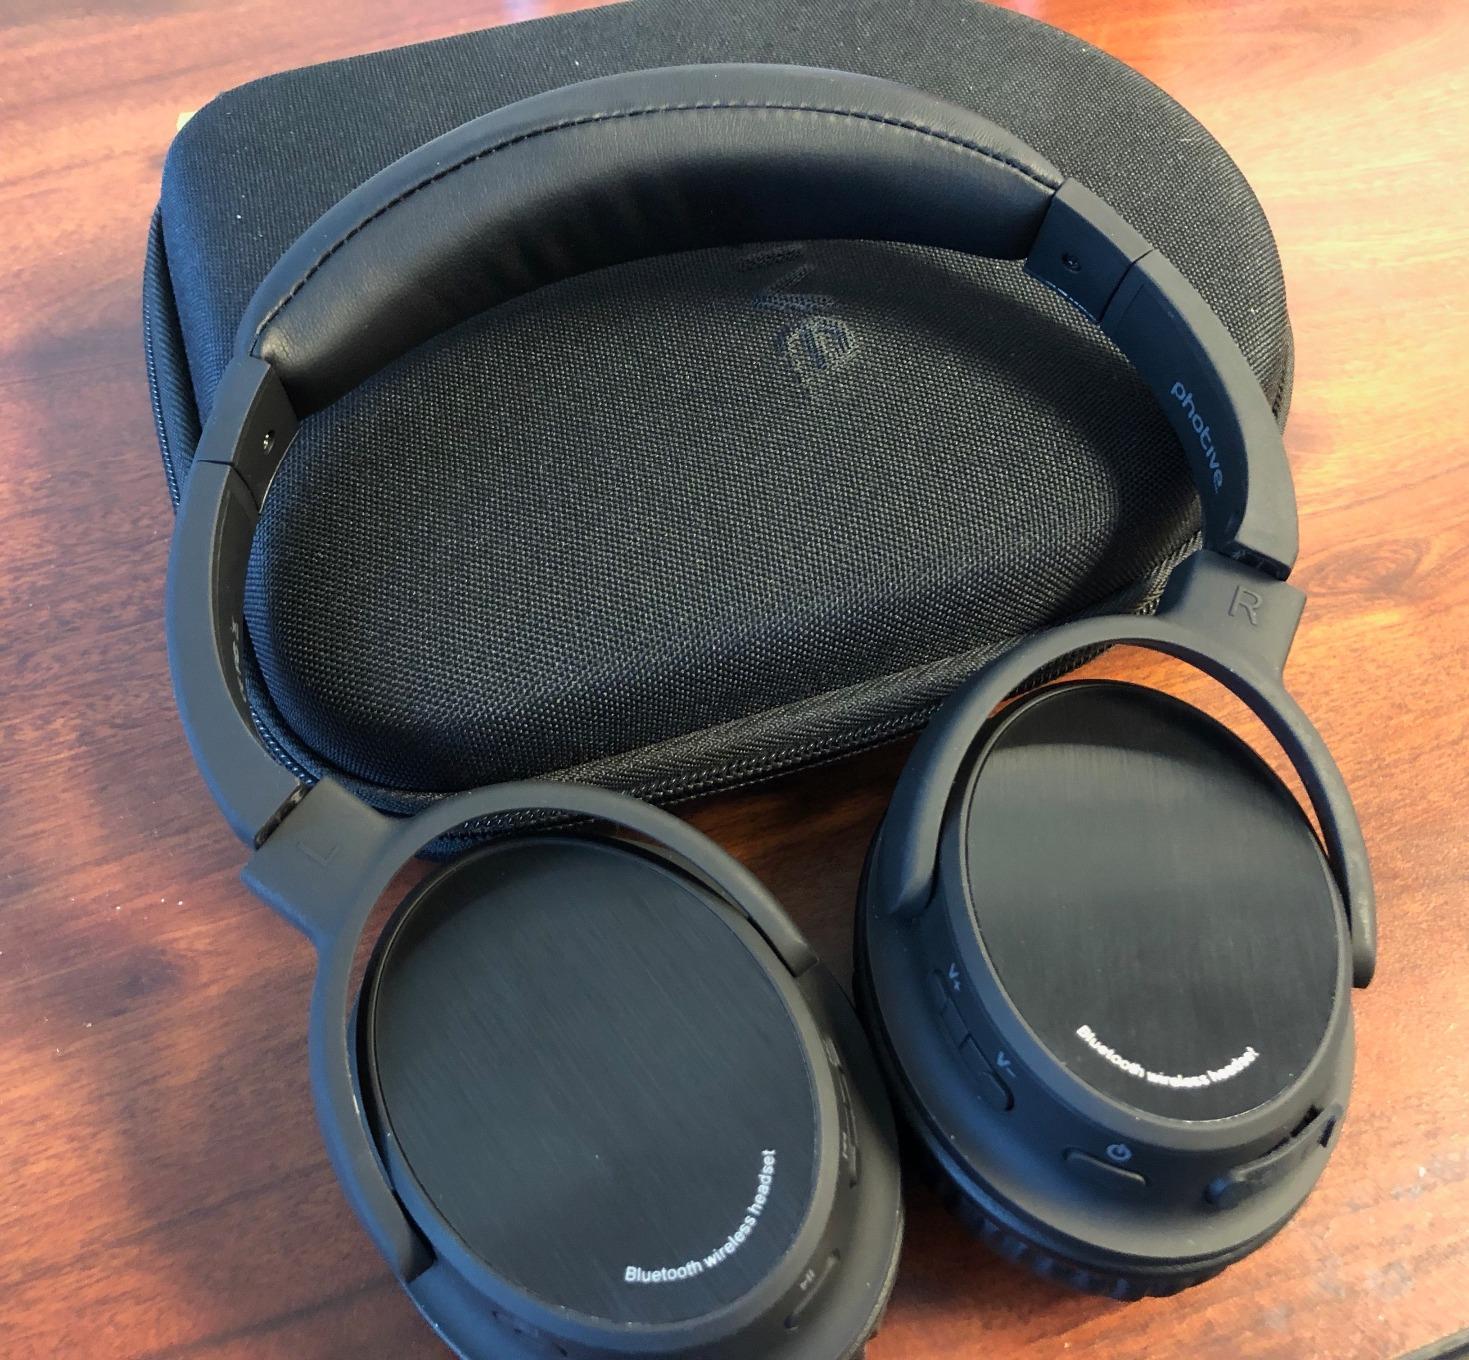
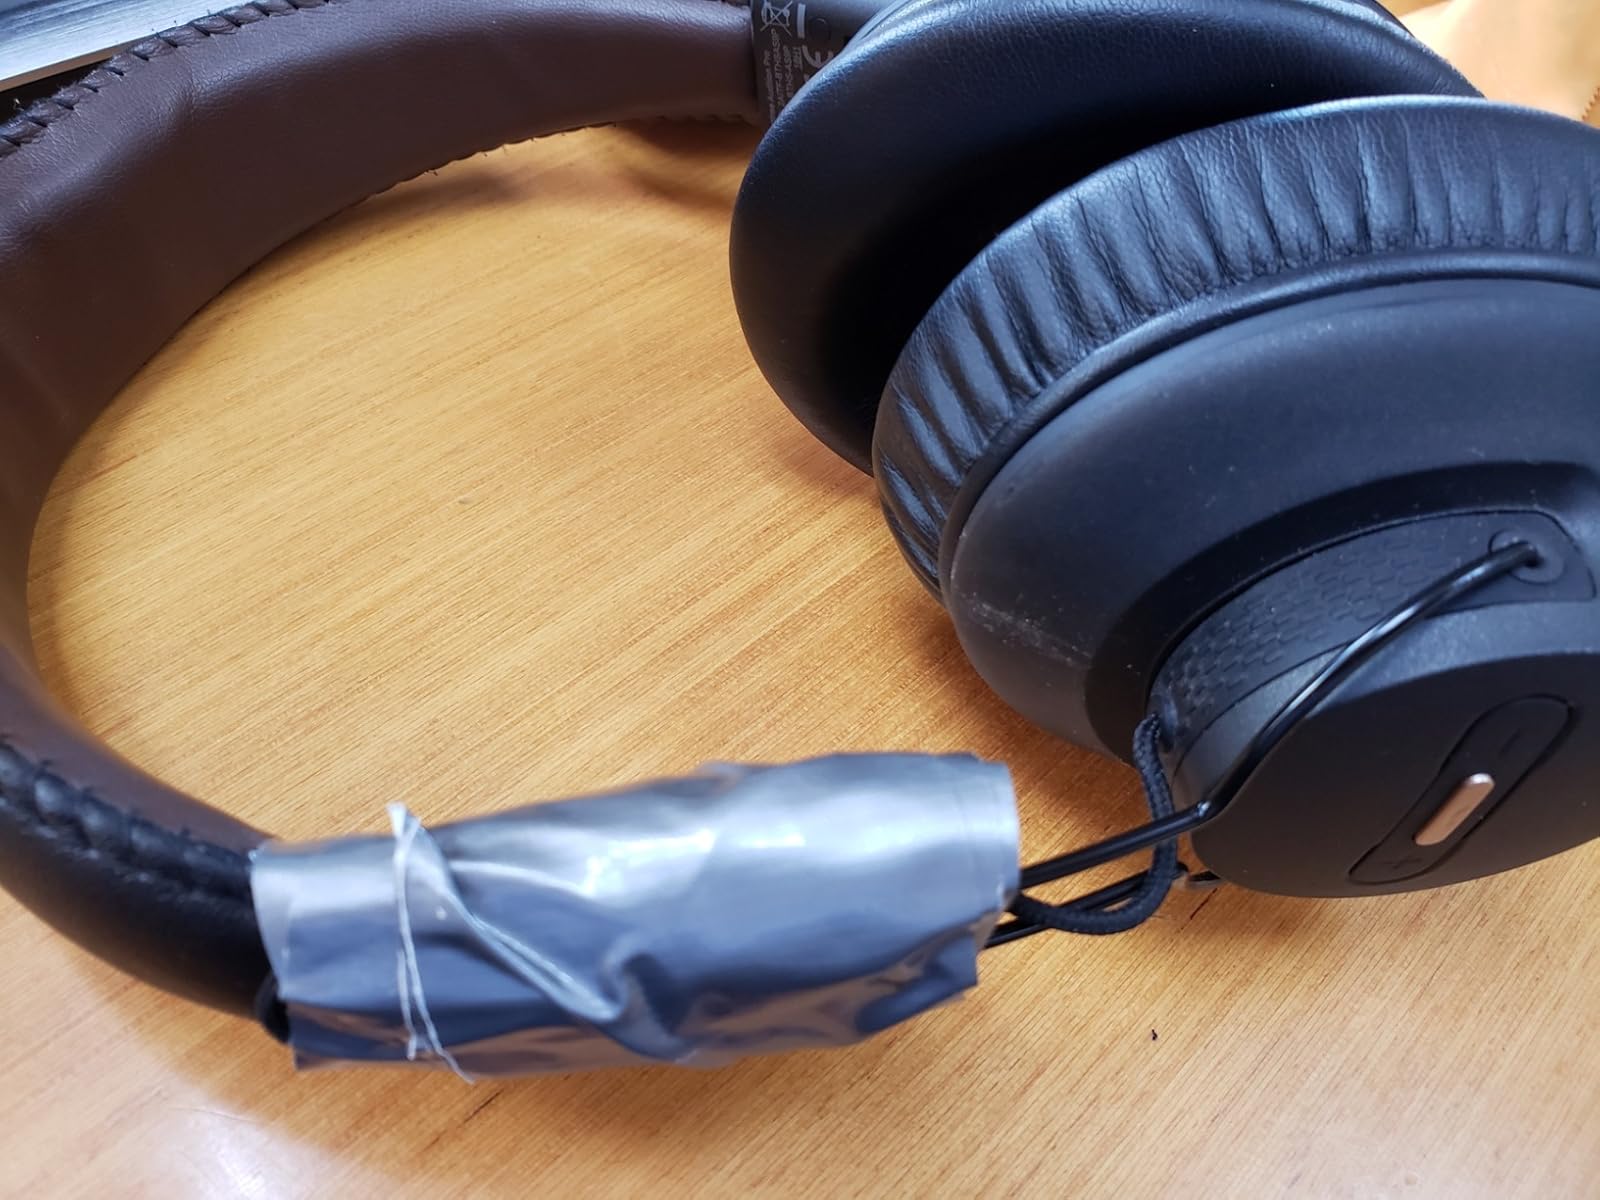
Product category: headphones
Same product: no